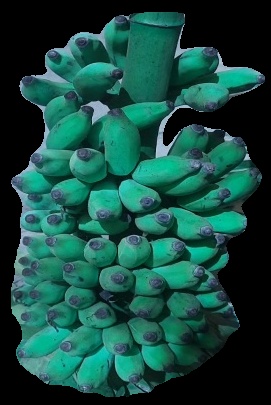
Variety: elakki-bale
Grade: grade3